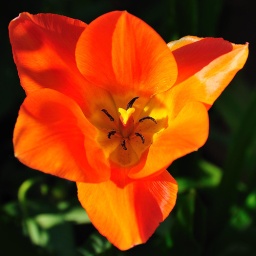
Spring's glory in red and orange